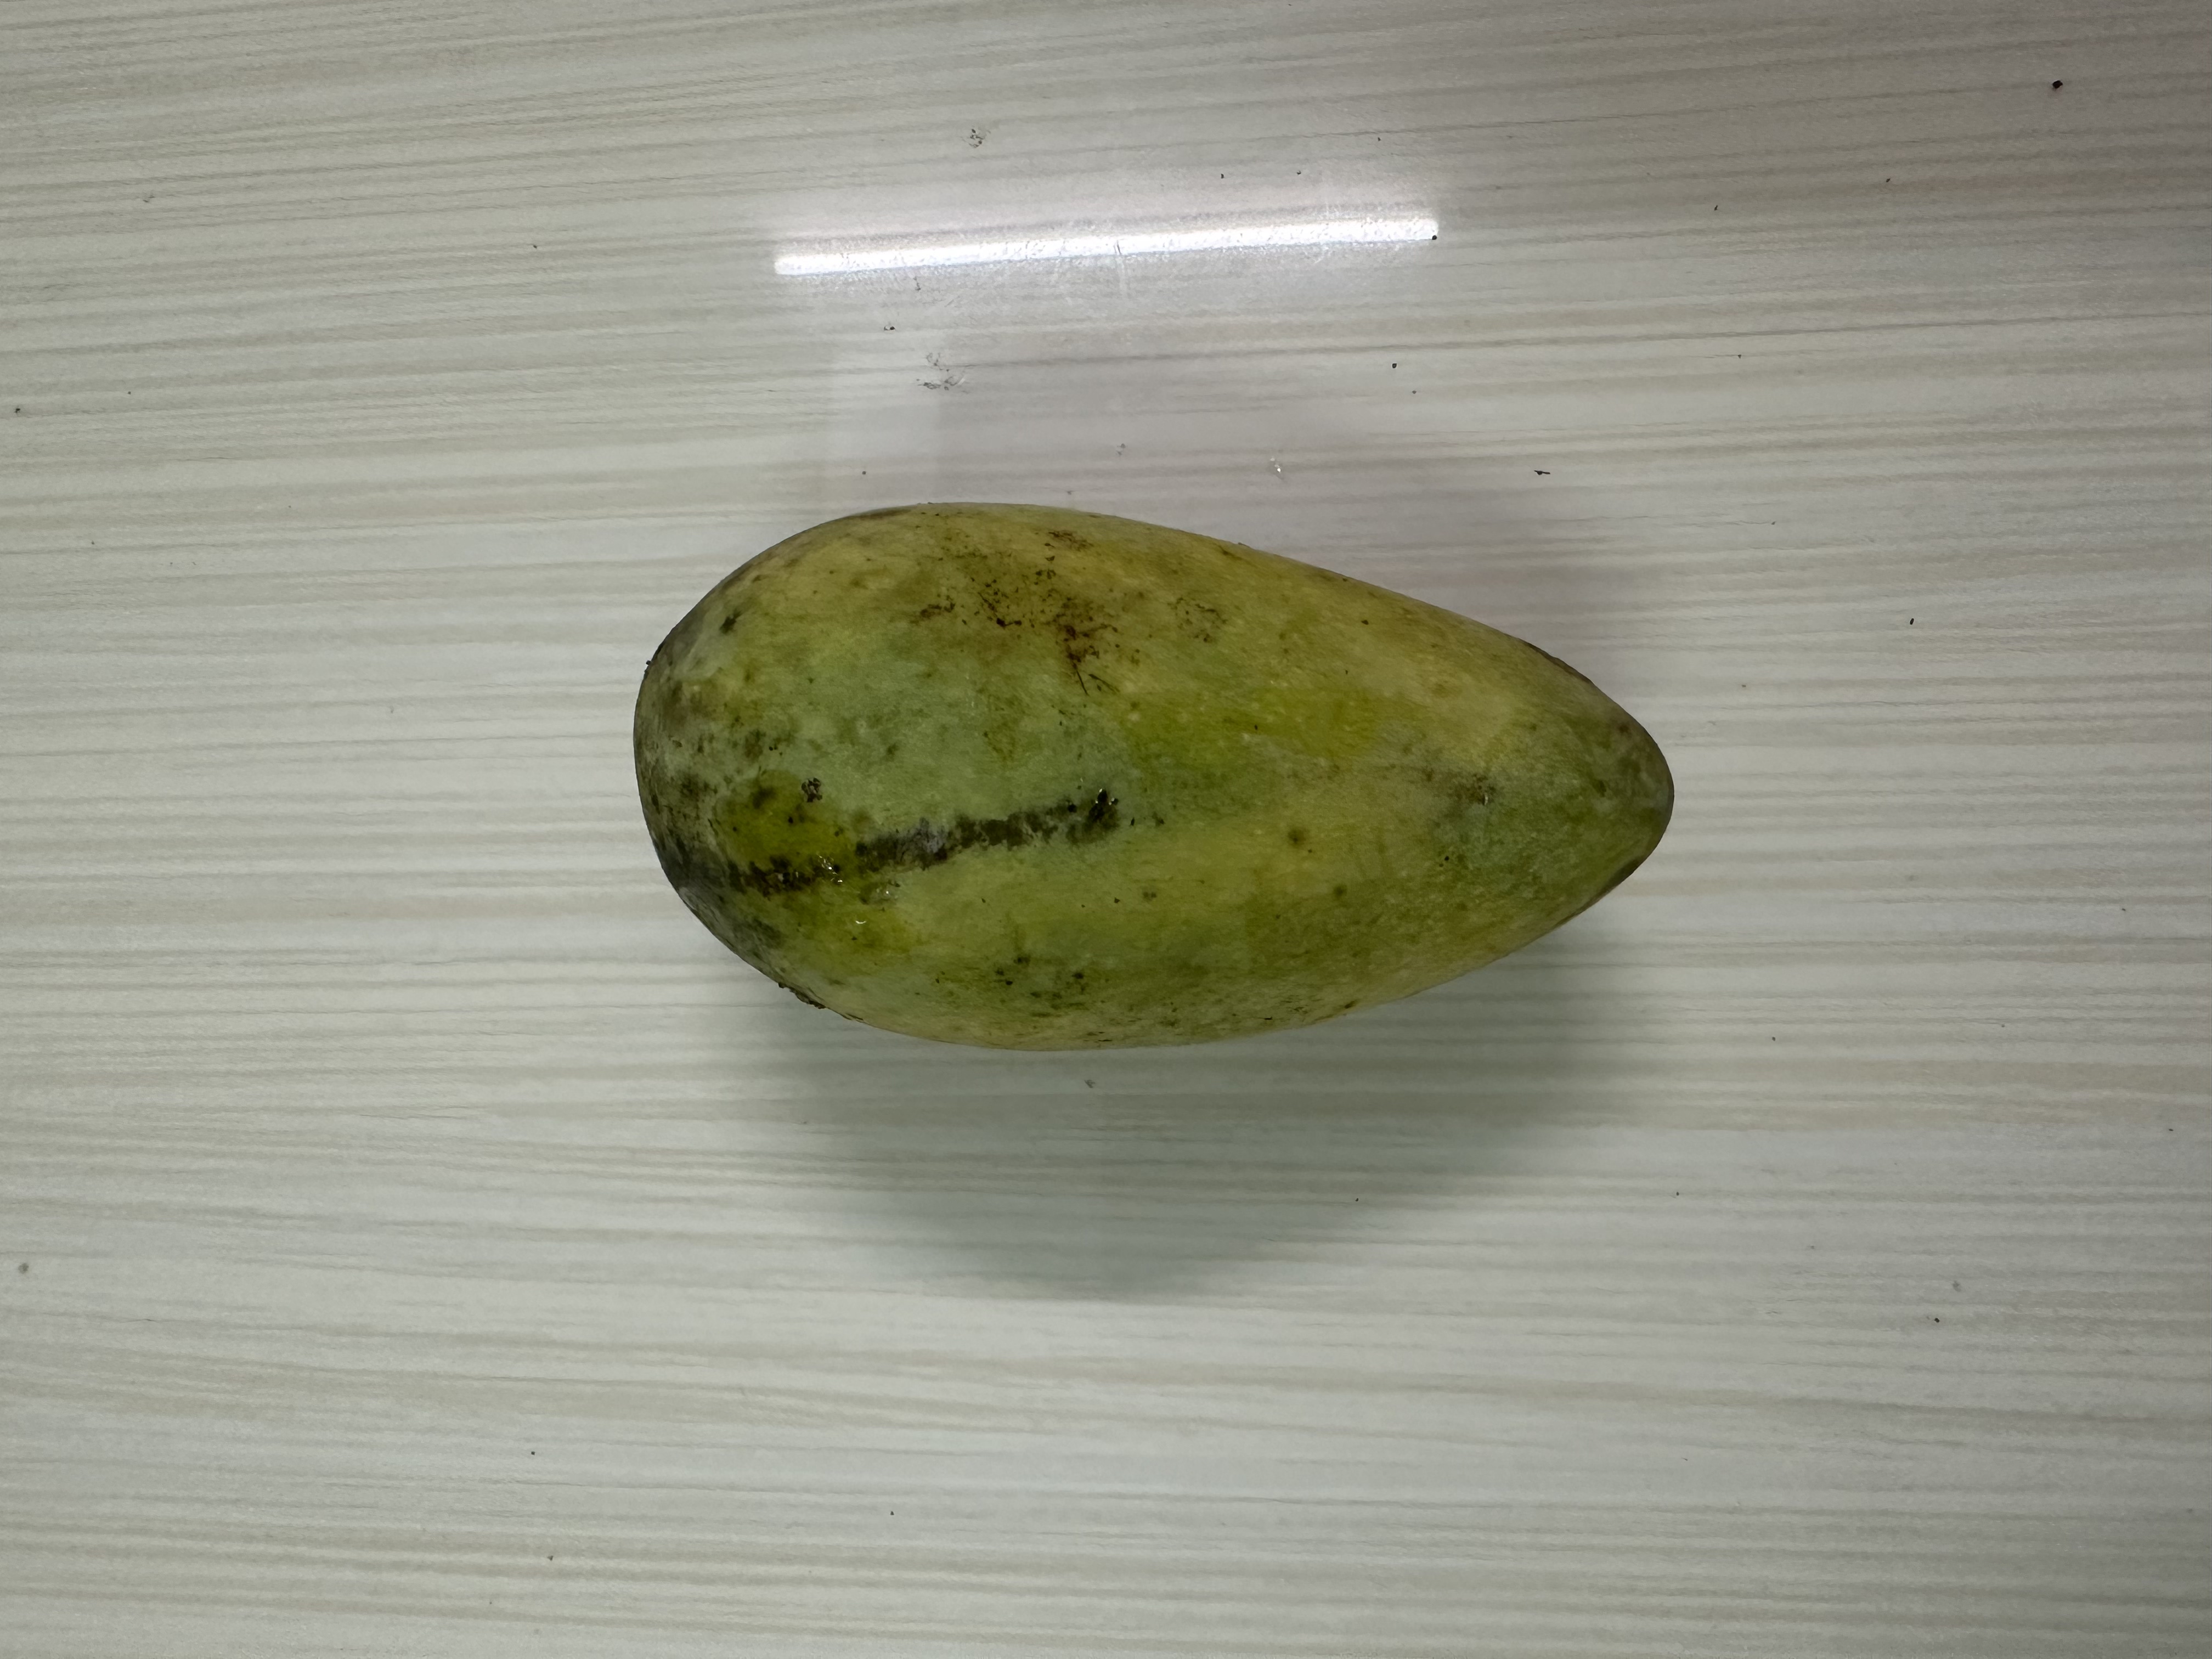
Mango variety: Katimon